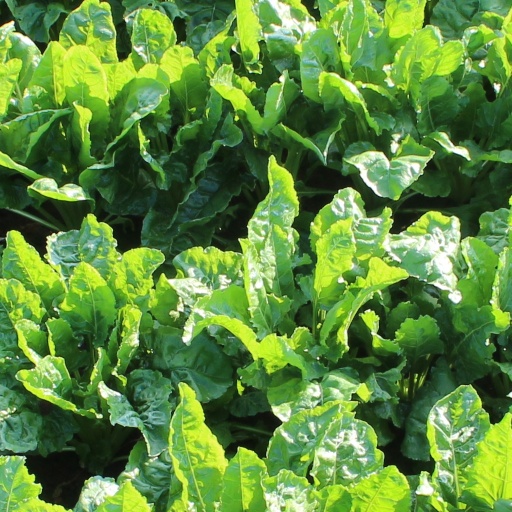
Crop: sugar beet